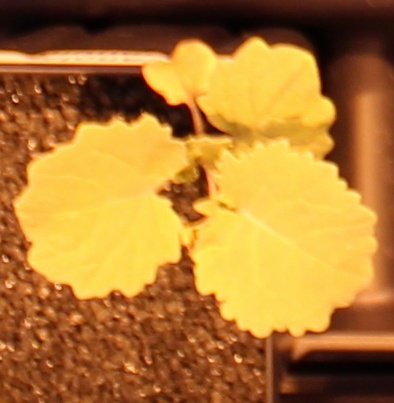
Label: Canola